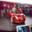
Label: automobile